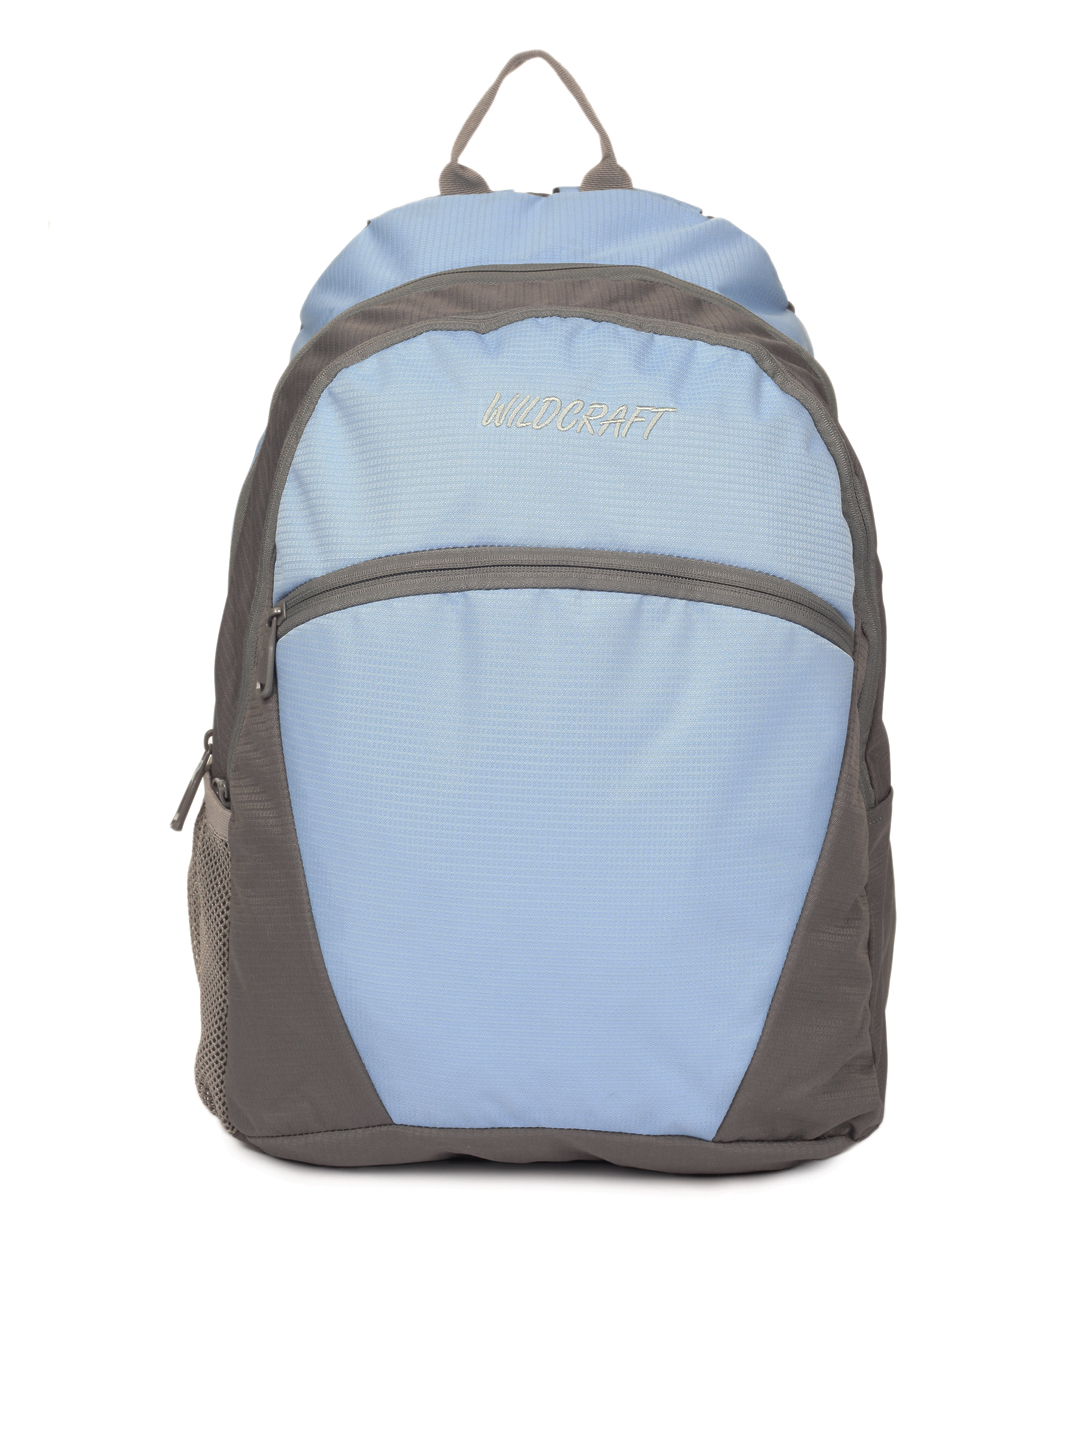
Wildcraft Unisex Blue & Grey Backpack
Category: Accessories / Bags / Backpacks
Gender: Unisex
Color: Blue
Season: Spring 2013
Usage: Casual